The King of the Turf

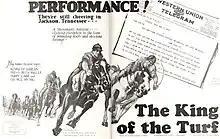
Advertisement

The King of the Turf is a 1926 American drama film directed by James P. Hogan and written by John C. Brownell, Louis Joseph Vance, and J. Grubb Alexander. The film stars George Irving, Patsy Ruth Miller, Kenneth Harlan, Alan Roscoe, Kathleen Kirkham and Mary Carr. The film was produced by Robertson-Cole Pictures Corporation and released on February 28, 1926, by Film Booking Offices of America.